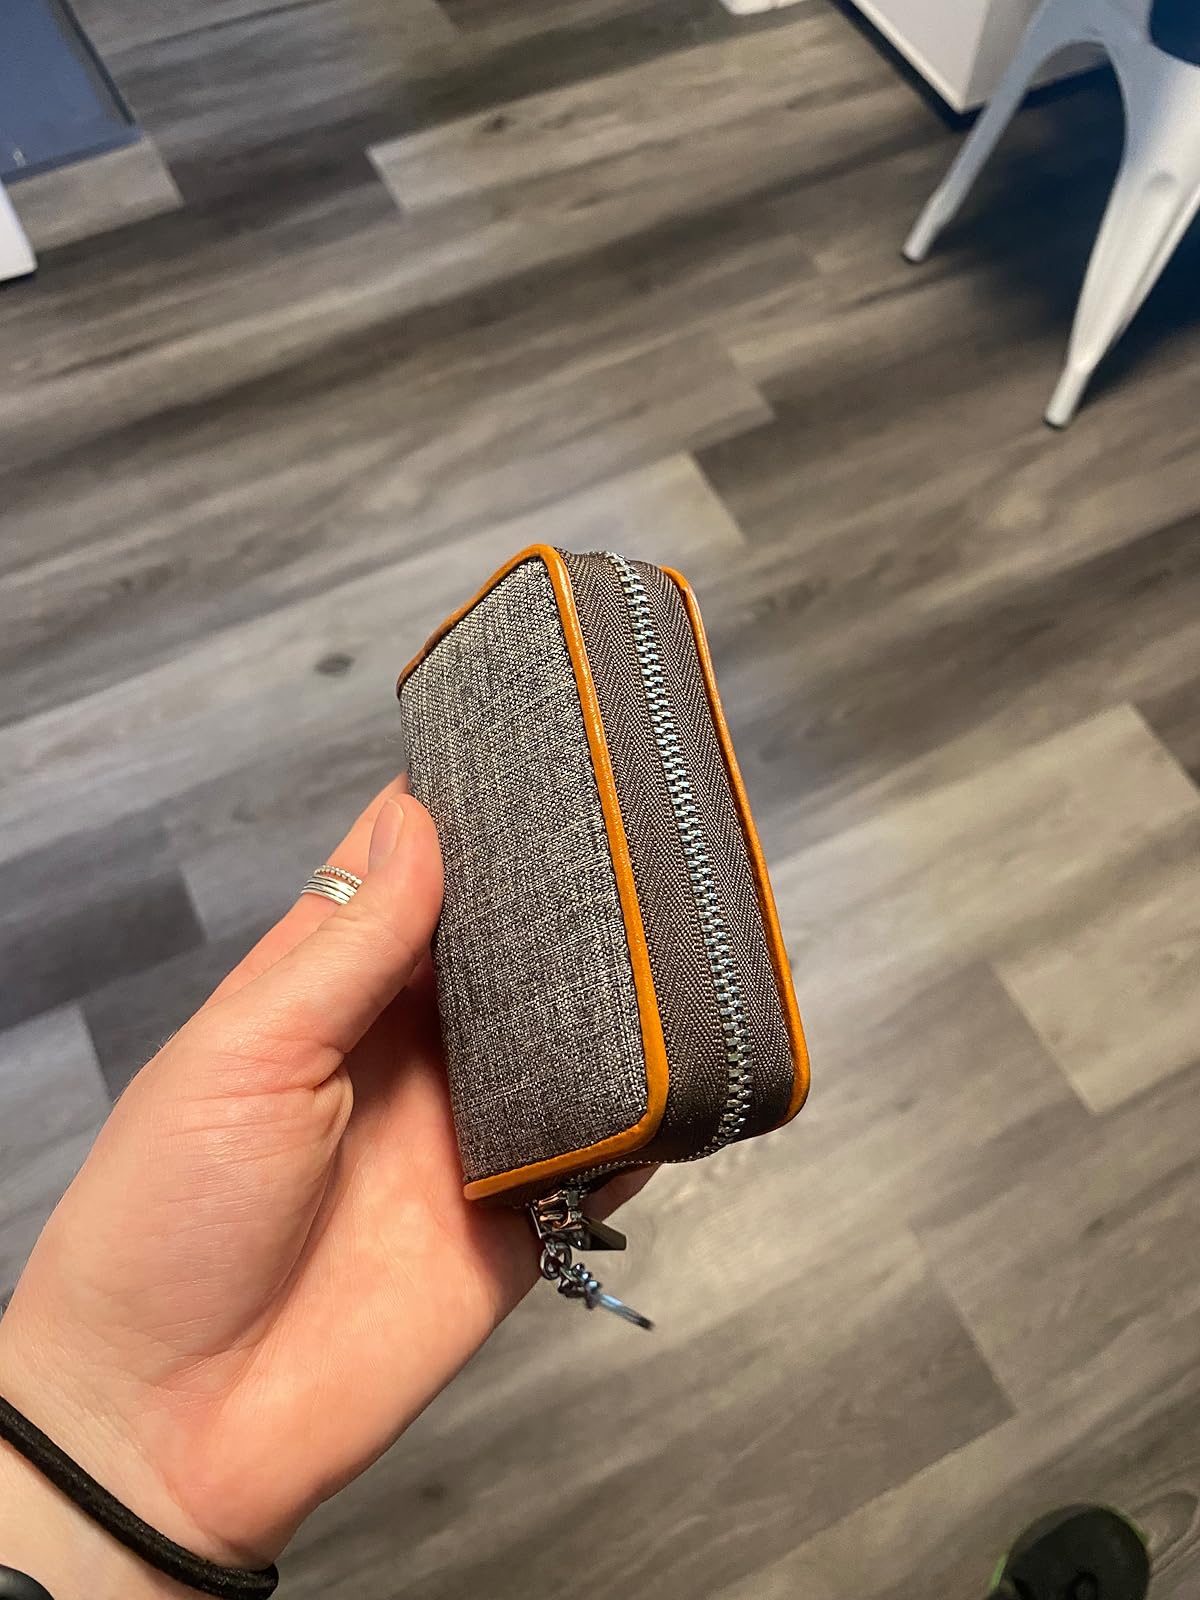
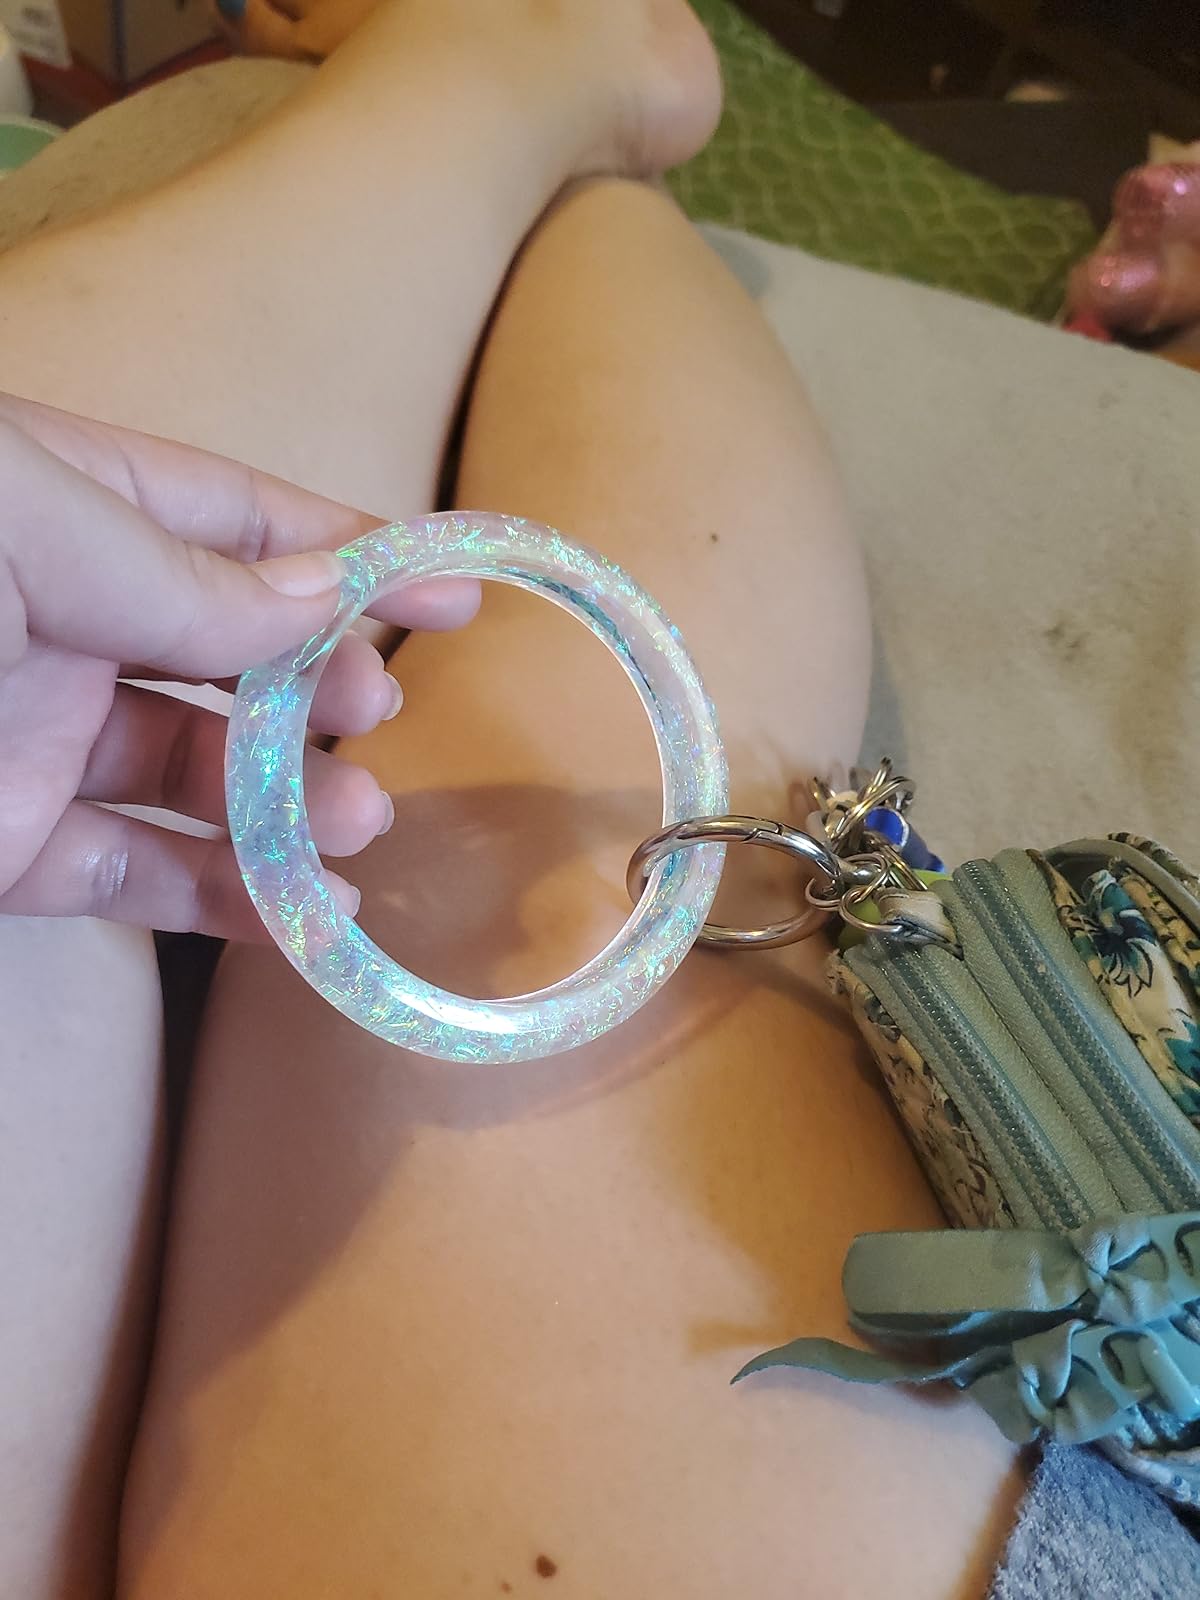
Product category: accessories_keychain
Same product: no